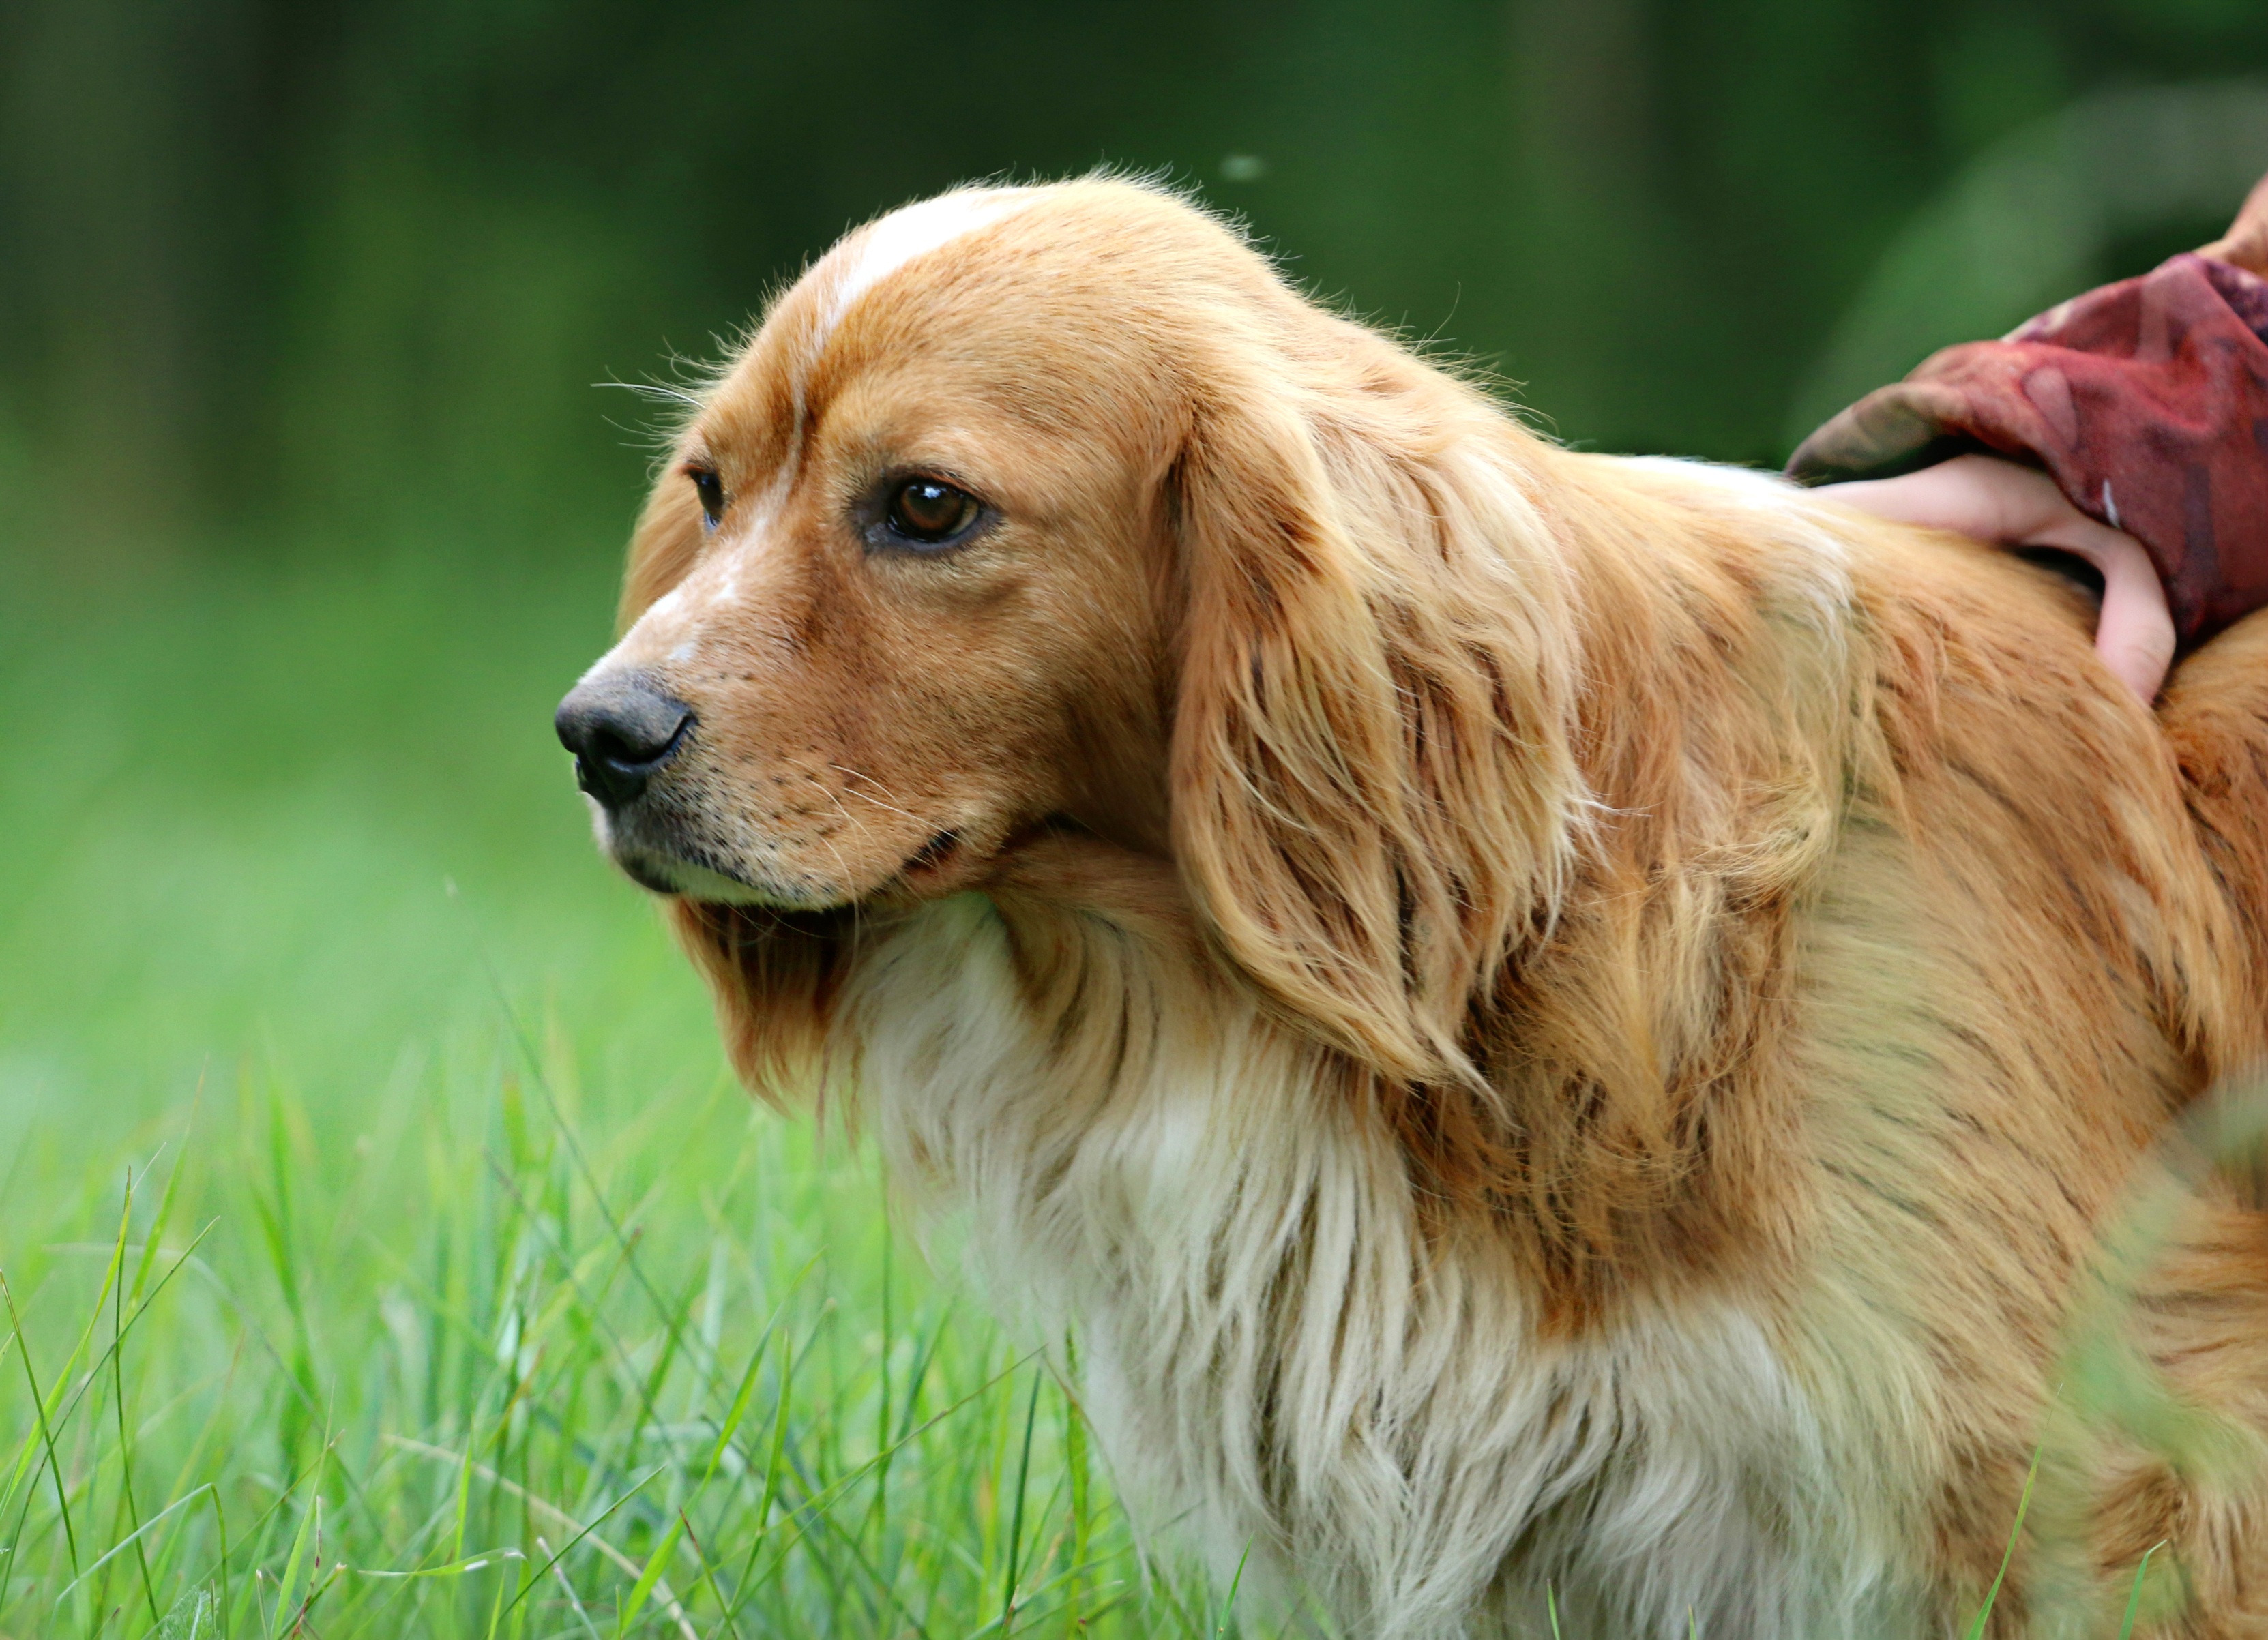
dog, brown, mammal, stroll, golden retriever, ears, vertebrate, hunting, dog breed, retriever, devotion, fidelity, each, man's best friend, milota, dog like mammal, carnivoran, nova scotia duck tolling retriever